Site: brandenburg
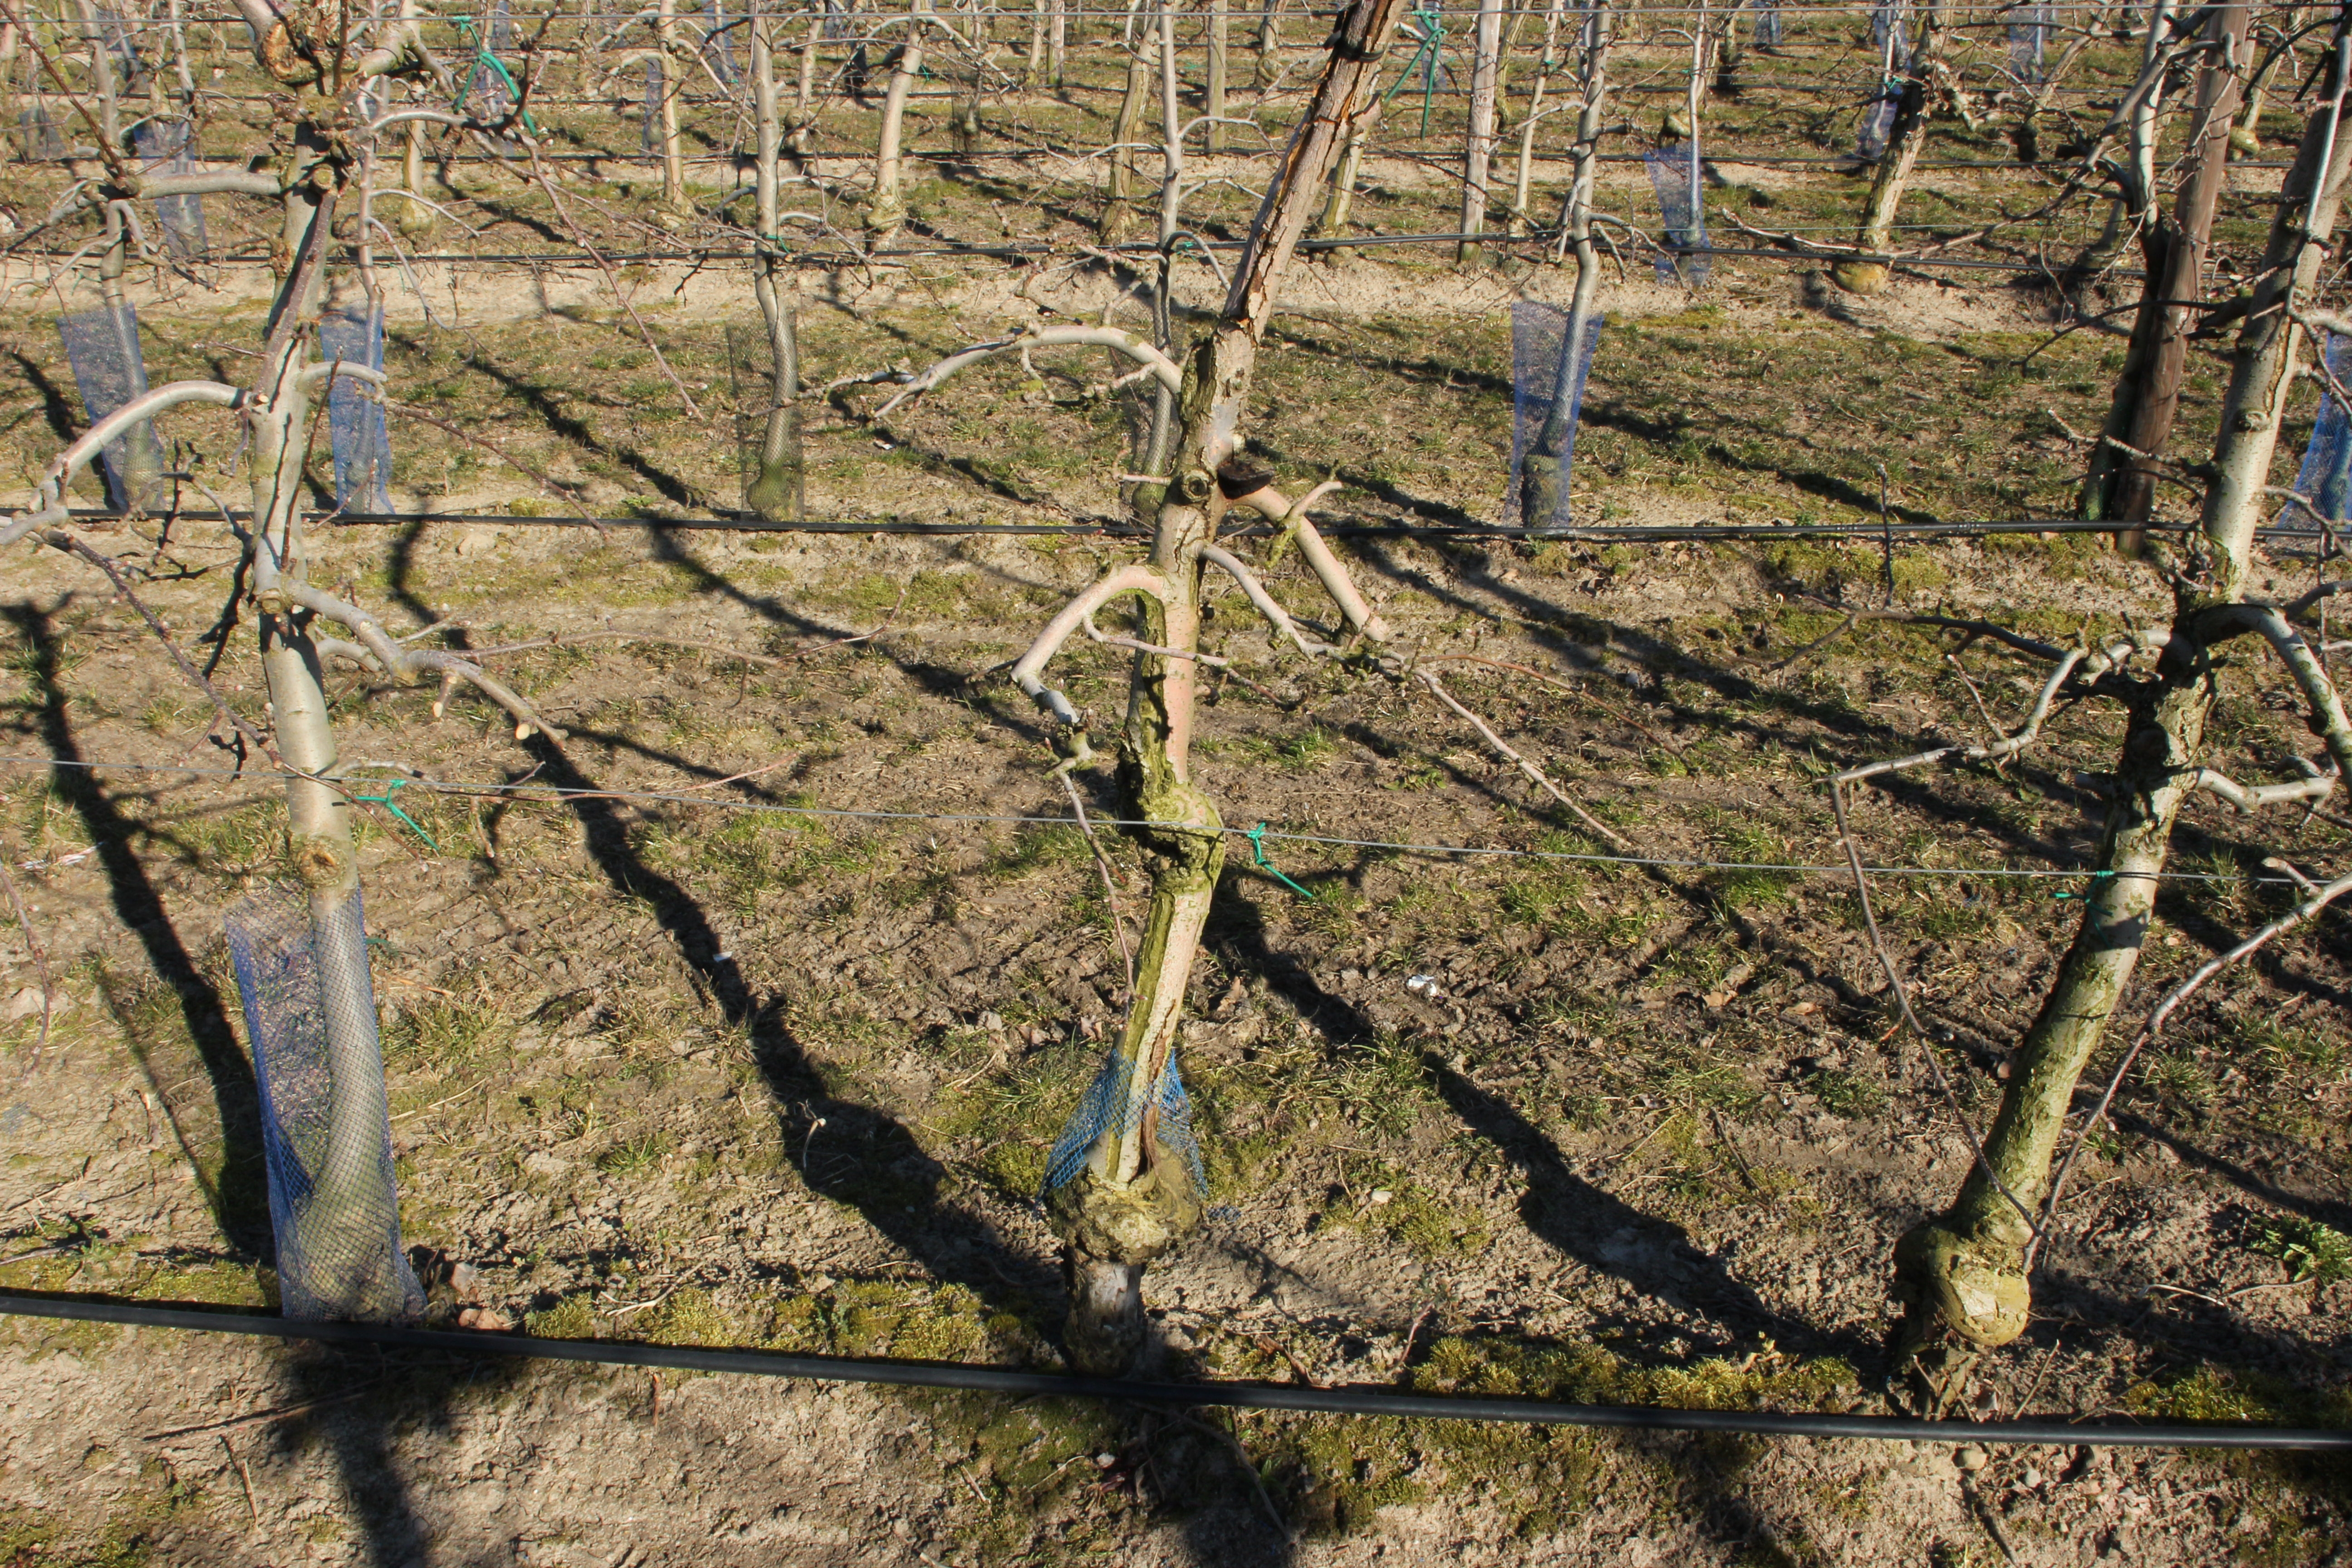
Growth stage (BBCH 03): Bud development